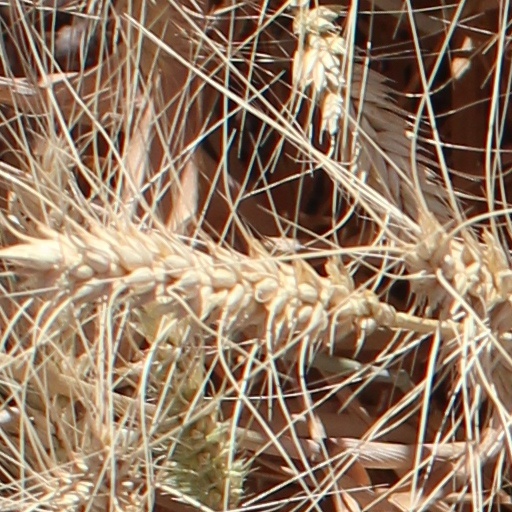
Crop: wheat